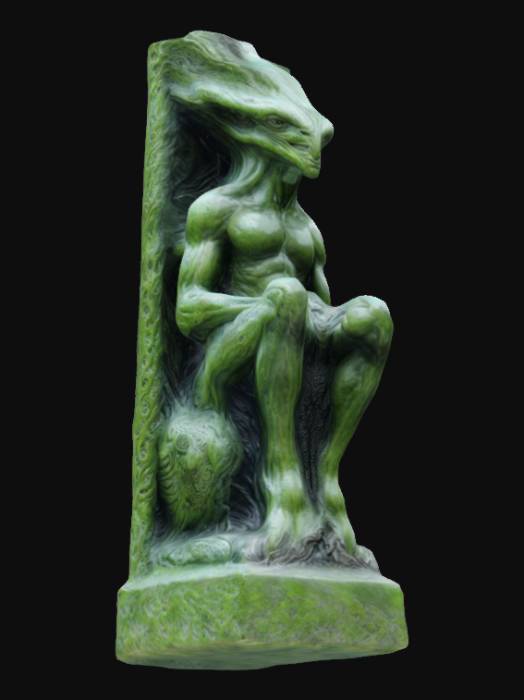
미적 점수 (1~10점): 8